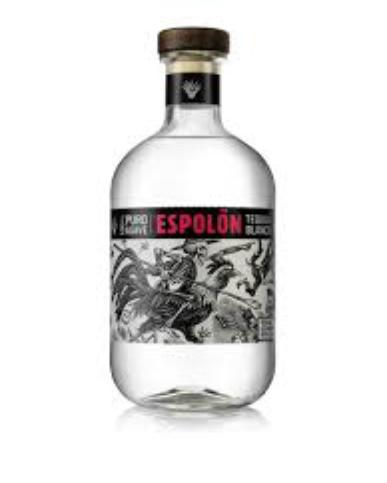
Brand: Espolon
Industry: Food